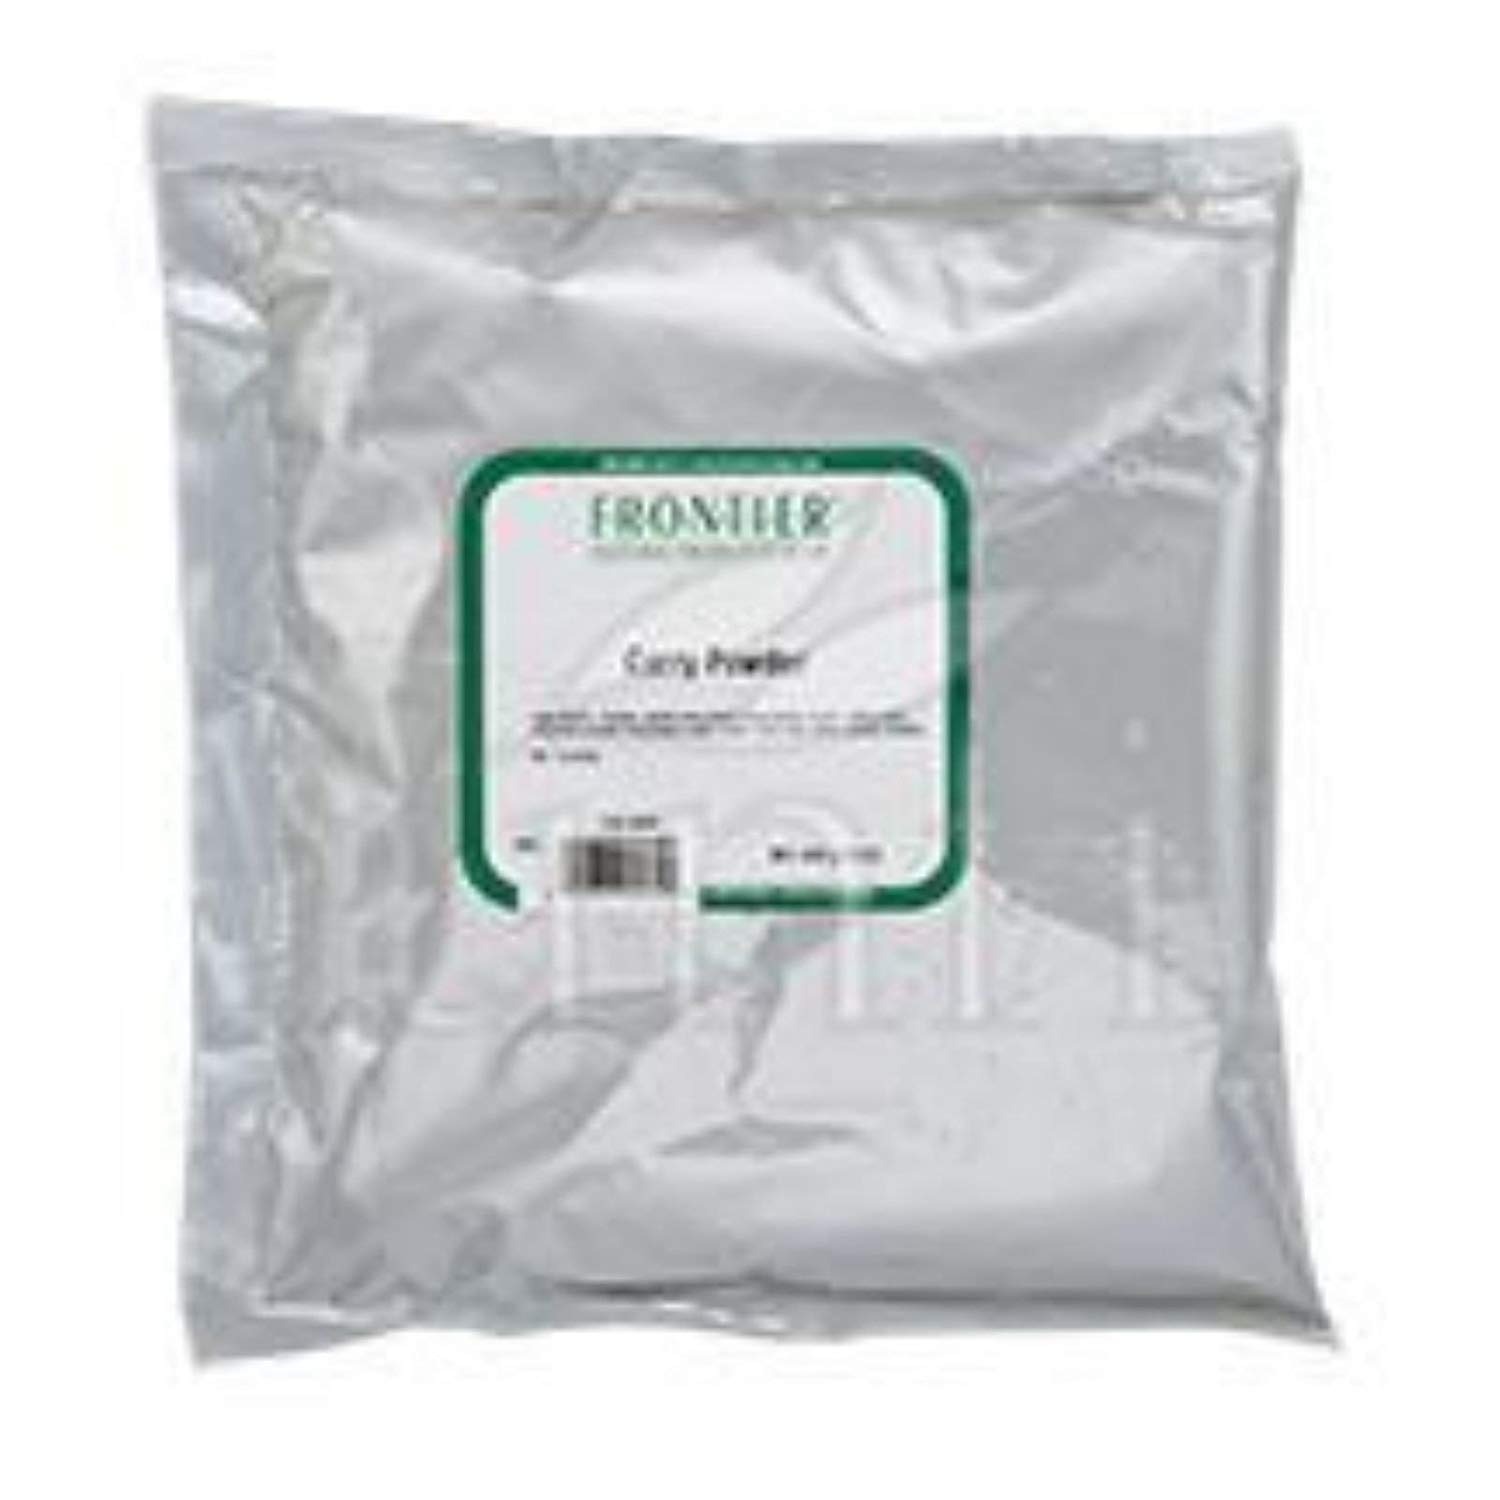
Item Name: Frontier Co-op Curry Powder, 1 pound, 16 ounces
Bullet Point 1: 1 pound bulk bag (16 ounces)
Bullet Point 2: Authentic curry flavor
Bullet Point 3: Curry Powder is an aromatic blend of 11 spices
Bullet Point 4: Bulk curry powder is kosher certified and non-irradiated.
Bullet Point 5: Convenient way to use the signature flavors of curries
Product Description: Frontier Curry Powder is an aromatic blend of 11 spices used primarily for cooking. Our savory curry powder blend is a convenient way to use the signature flavors of curries; simply add the powder to the hot oil in which you've sautéed meat, vegetables, seafood or tofu and deglaze with liquid stock or coconut milk. Our bulk curry powder is kosher certified and non-irradiated.
Value: 16.0
Unit: Ounce

Price: 17.885